Pollyanna (1960 film)

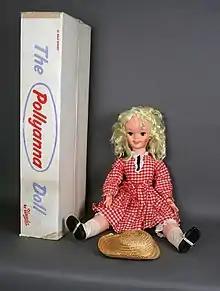
A doll used to promote the film

First, Rev. Ford reads one of the so-called "Glad Passages" of the Bible at church the following Sunday, stating that a young member of the congregation pointed out how many such passages there are, having gained the gumption to defy Aunt Polly. He intends to read one a week from this time on and then declares his support for the bazaar and encourages all to attend. Aunt Polly becomes furious about their audacity, forbidding Pollyanna to participate. On the evening of the carnival, Pollyanna is locked in her attic bedroom by Aunt Polly but is "rescued" by playmate and fellow orphan Jimmy Bean, who reminds her that she will lead "America the Beautiful" at the high point of the event. She slips away with Jimmy's help and has a wonderful time at the carnival, winning her first-ever doll.